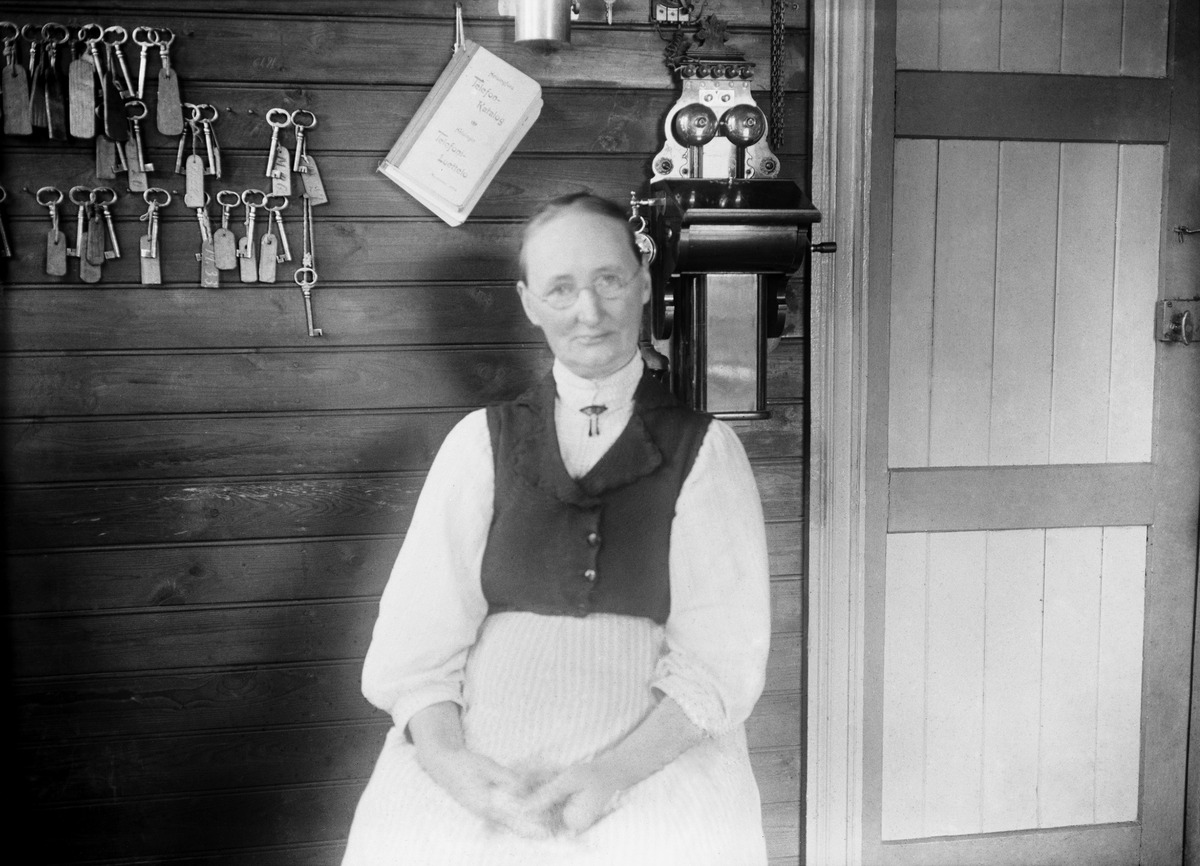
Henkilökunnan edustaja
sisällön kuvaus: Henkilökunnan edustaja. Ursinin uimalaitos noin 1900. mustavalkoinen
Ajankohta: kuvausaika n.1900
Paikka: Suomi, Uusimaa, Helsinki, Eira Helsinki, Ursinin kallio
Aiheet: uimalat uimalaitokset, huvit vapaa-ajantoiminnat